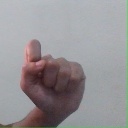
अक्षर: घ